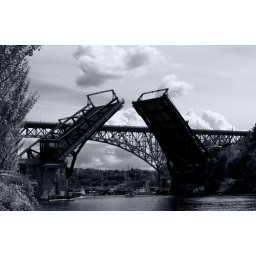
The Fremont bridge stands open in the foreground, with the Aurora bridge obscured in the background, a small sailboat cruising between the raised arms.